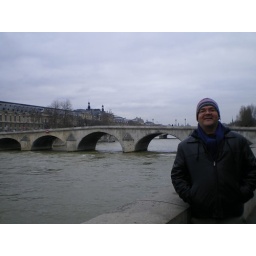
Drew with bridge over river near our hotel in Paris